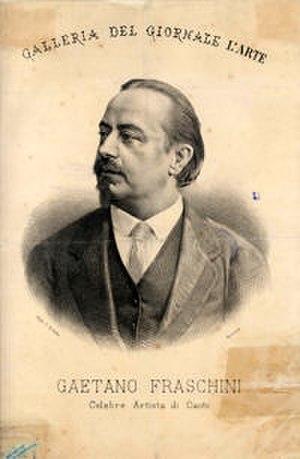
Gaetano Fraschini est un ténor italien d'opéra. Il a créé de nombreux rôles durant le XIXᵉ siècle, dont cinq dans des opéras de Giuseppe Verdi. Sa voix était « héroïque […] avec des qualités de baryton […] cependant Verdi et Donizetti appréciaient sa capacité à chanter légèrement avec subtilité. » Un biographe italien a souligné le rôle de Fraschini dans le prolongement de la longévité des opéras de Donizetti tout en accélérant la renommée du répertoire de Verdi. Il est un effet un des principaux chanteur à avoir facilité la transition du répertoire de Donizetti vers celui de Verdi. Fraschini a chanté plus d'une centaine de rôles et Verdi le plaçait à la tête de ses ténors préférés et parlait de lui comme un « Manrico naturel » pour son Il Trovatore. Fraschini a également joué un rôle central dans le succès de plusieurs opéras de Pacini et de Mercadante.